Birkenhördt

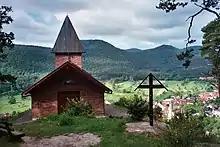
Birkenhördt – "Friedenskapelle" with view of the Village

Birkenhördt is a municipality in the Südliche Weinstraße district, in Rhineland-Palatinate, Germany, and is an officially recognized tourist resort.